Film

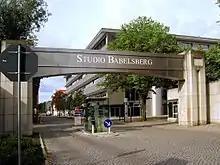
Founded in 1912, the Babelsberg Studio near Berlin was the first large-scale film studio in the world, and the forerunner to Hollywood. It still produces global blockbusters every year.

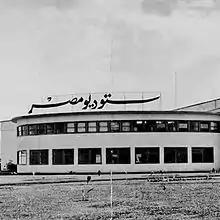
Founded in 1935, Studio Misr near the Giza Pyramid complex, was the first large-scale film studio in Africa and the Middle East.

The making and showing of motion pictures became a source of profit almost as soon as the process was invented. Upon seeing how successful their new invention, and its product, was in their native France, the Lumières quickly set about touring the Continent to exhibit the first films privately to royalty and publicly to the masses. In each country, they would normally add new, local scenes to their catalogue and, quickly enough, found local entrepreneurs in the various countries of Europe to buy their equipment and photograph, export, import, and screen additional product commercially. The Oberammergau Passion Play of 1898 was the first commercial motion picture ever produced. Other pictures soon followed, and motion pictures became a separate industry that overshadowed the vaudeville world. Dedicated theaters and companies formed specifically to produce and distribute films, while motion picture actors became major celebrities and commanded huge fees for their performances. By 1917 Charlie Chaplin had a contract that called for an annual salary of one million dollars. From 1931 to 1956, film was also the only image storage and playback system for television programming until the introduction of videotape recorders.